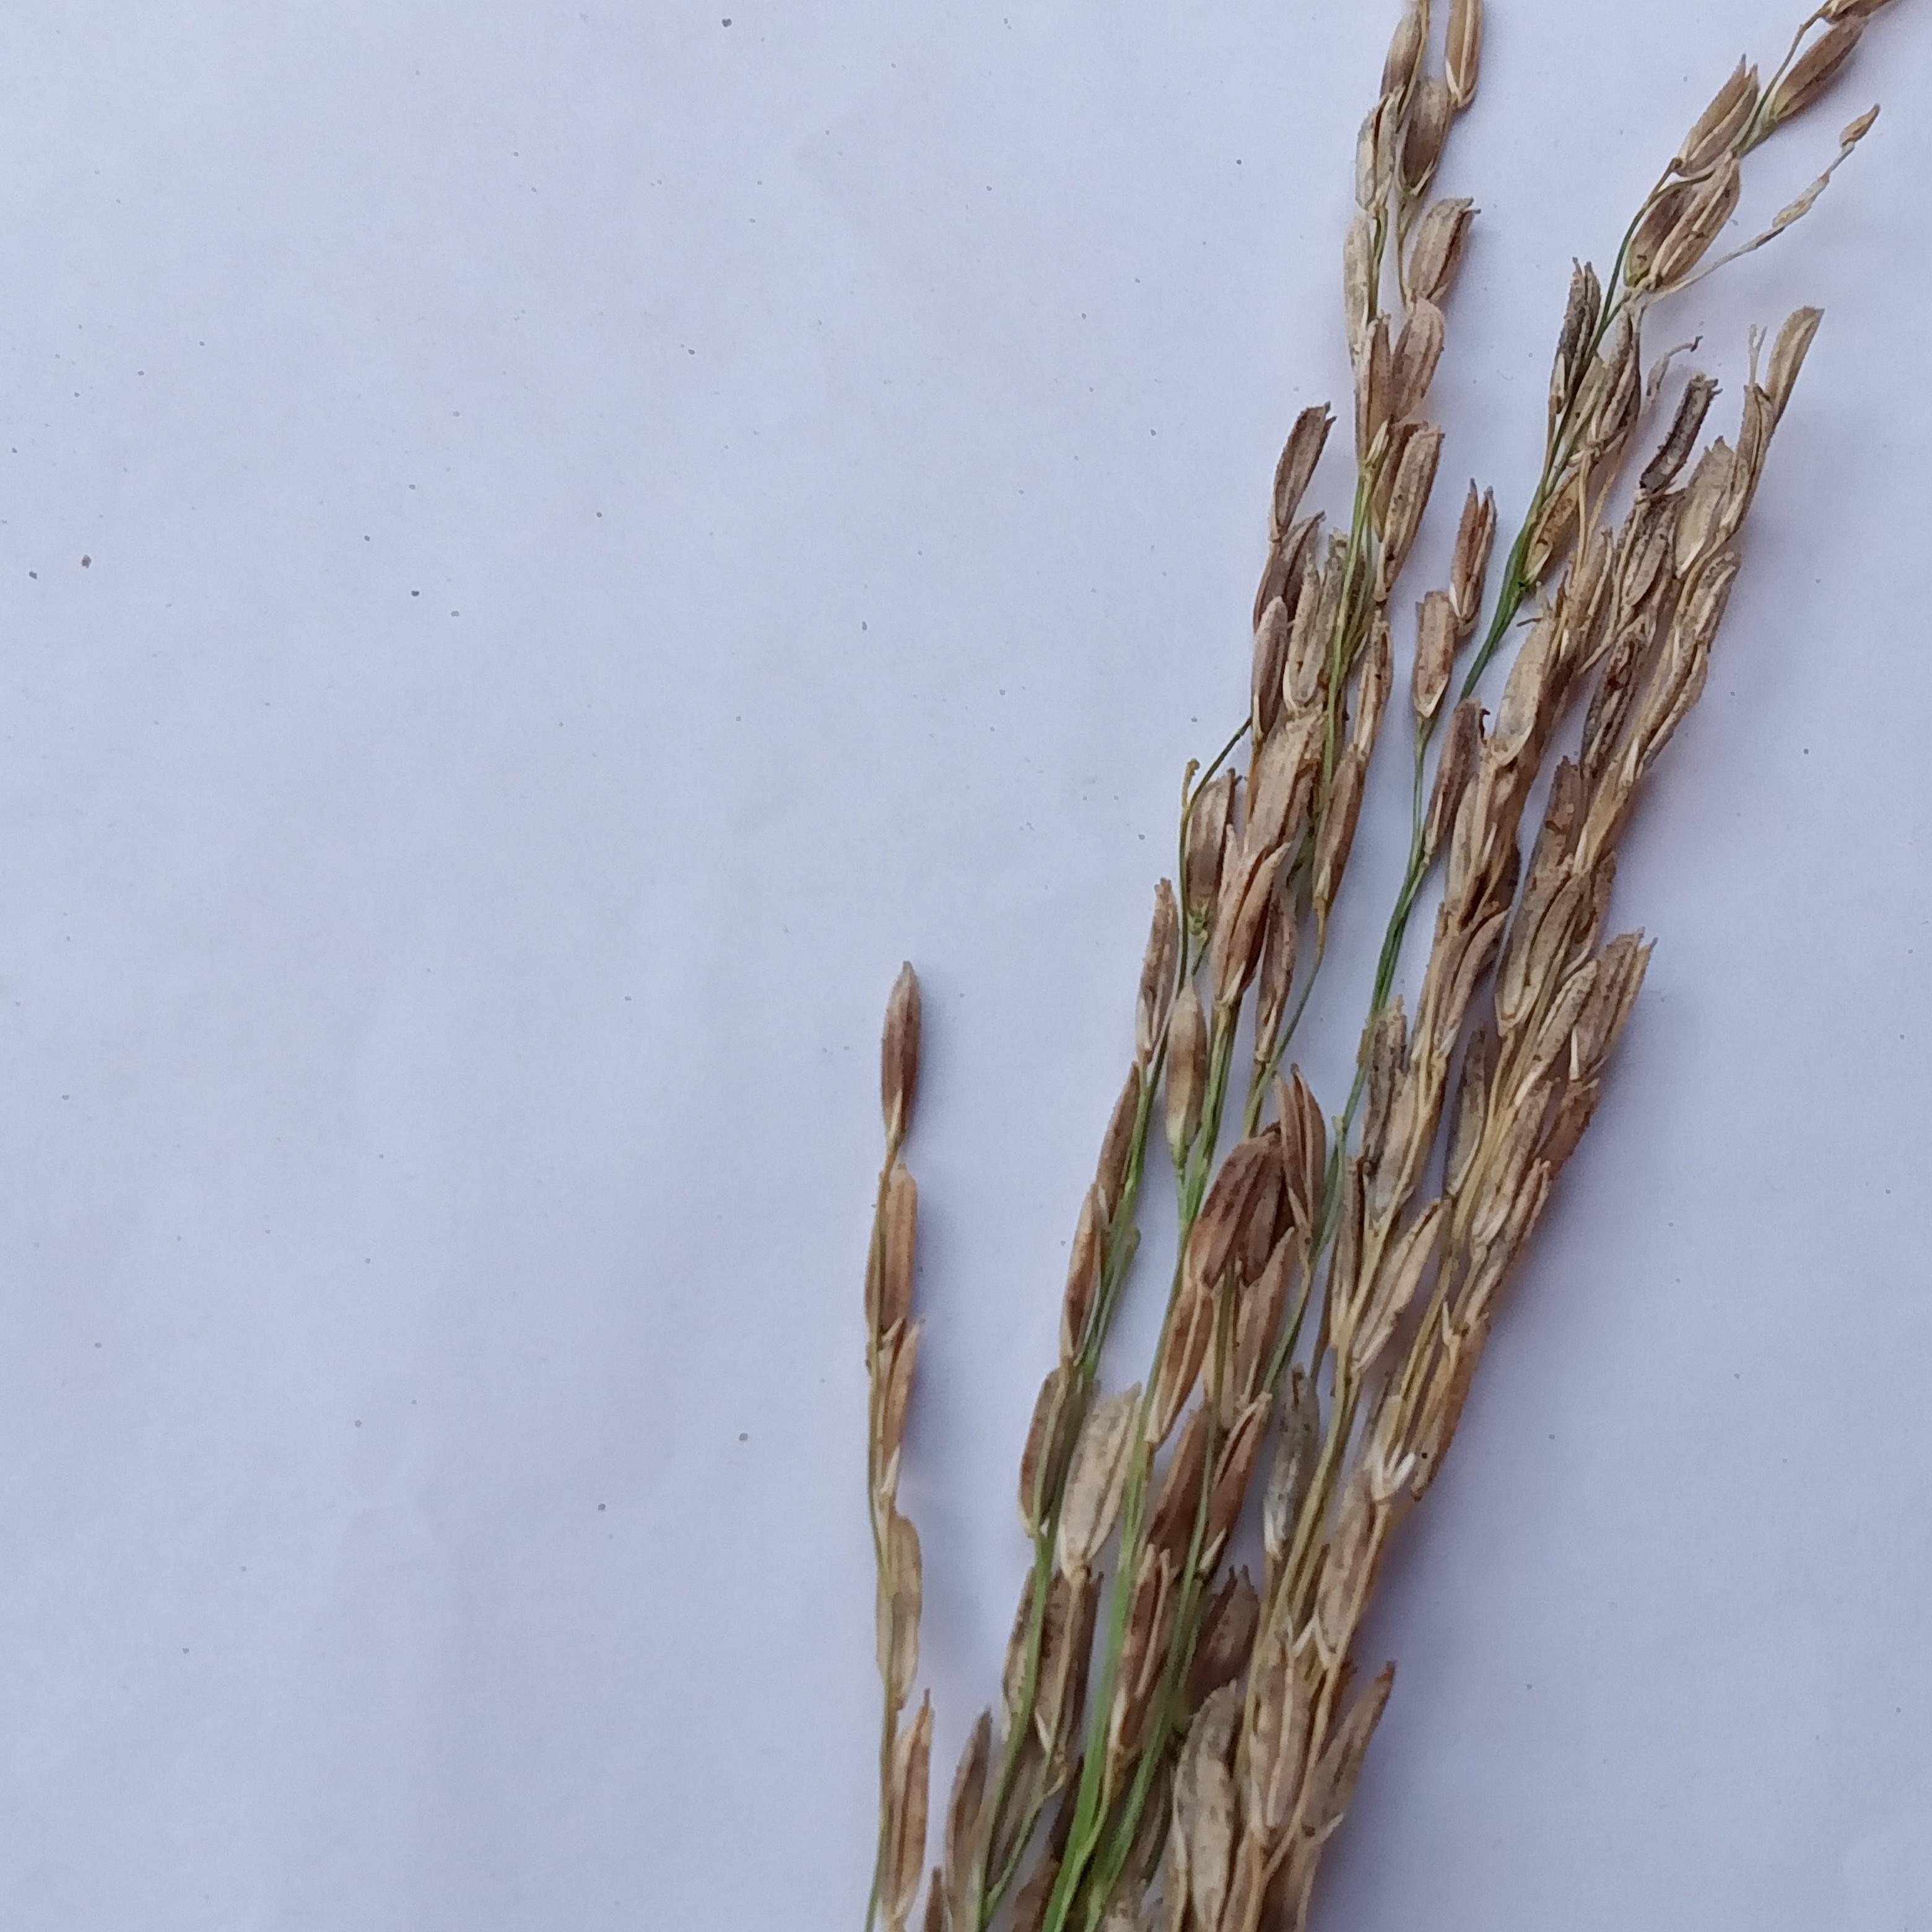
Label: Rice___Neck_Blast